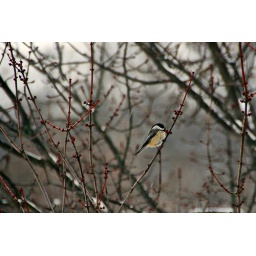
There was a cute little Chickadee outside my window. He was hard to catch! Wouldn't stop jumping around lol.